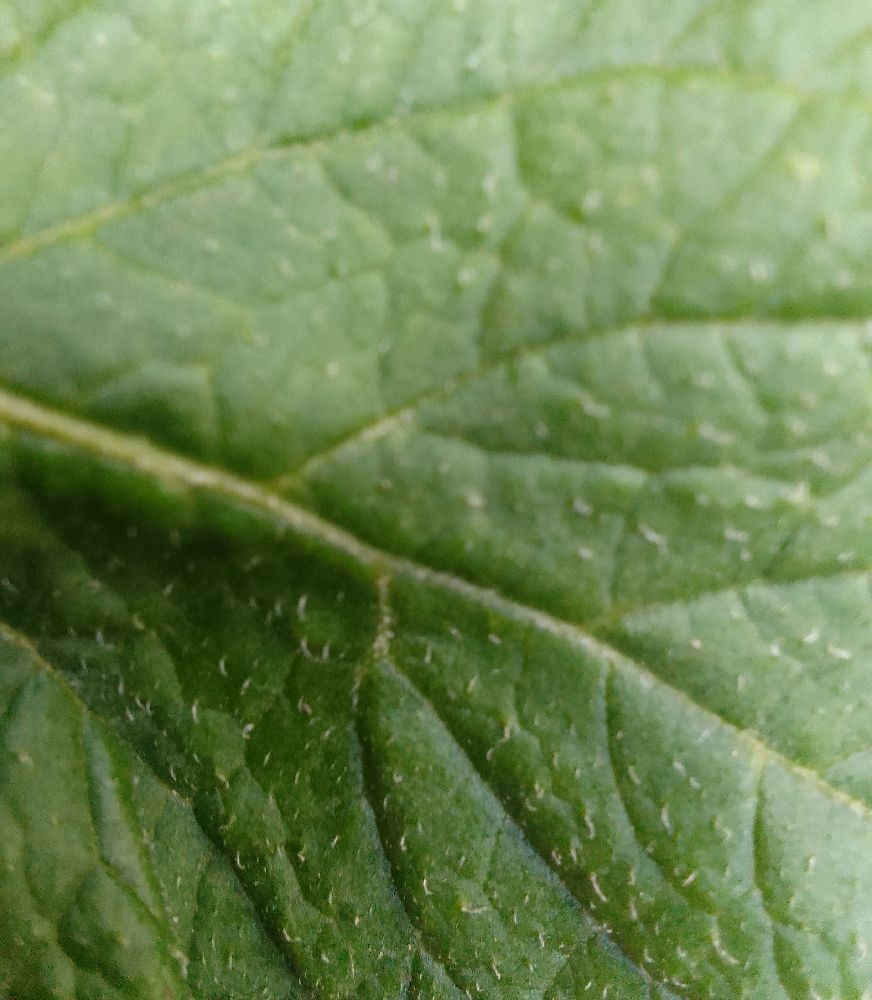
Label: Healthy